A Symphony of Lights

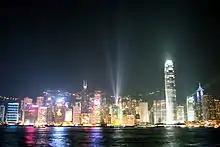
Symphony of lights in 2009

The show is organized by the Hong Kong Tourism Board and is displayed every night with good weather at 8 pm Hong Kong Time (UTC+8). An orchestration of music, decoration lights, laser light displays, and pyrotechnic fireworks, the multimedia light and sound show lasts for around 10 minutes and was conceptualized, created, and installed by LaserVision.